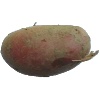
Label: Potato Red 1